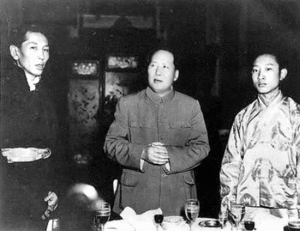
Ngapo Ngawang Jigmé, né le 1ᵉʳ février 1910 à Lhassa au Tibet, mort le 23 décembre 2009 à Pékin, est un haut dirigeant tibétain qui occupa diverses fonctions militaires et politiques aussi bien avant qu'après 1951. Il est surtout connu pour avoir signé l'accord en 17 points qui affirma la souveraineté chinoise sur le Tibet.